Phil Quaife

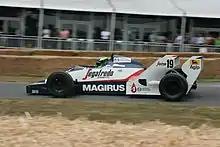
Quaife demonstrating a Toleman TG183B at the 2010 Goodwood Festival of Speed.

Quaife enjoyed a successful start to his racing career. After winning his first major karting title in the Junior Rotax Max winter championship before finishing as runner-up in the summer championship in 2002, he stepped up to the Senior Rotax Max series in '03, finishing 5th overall.